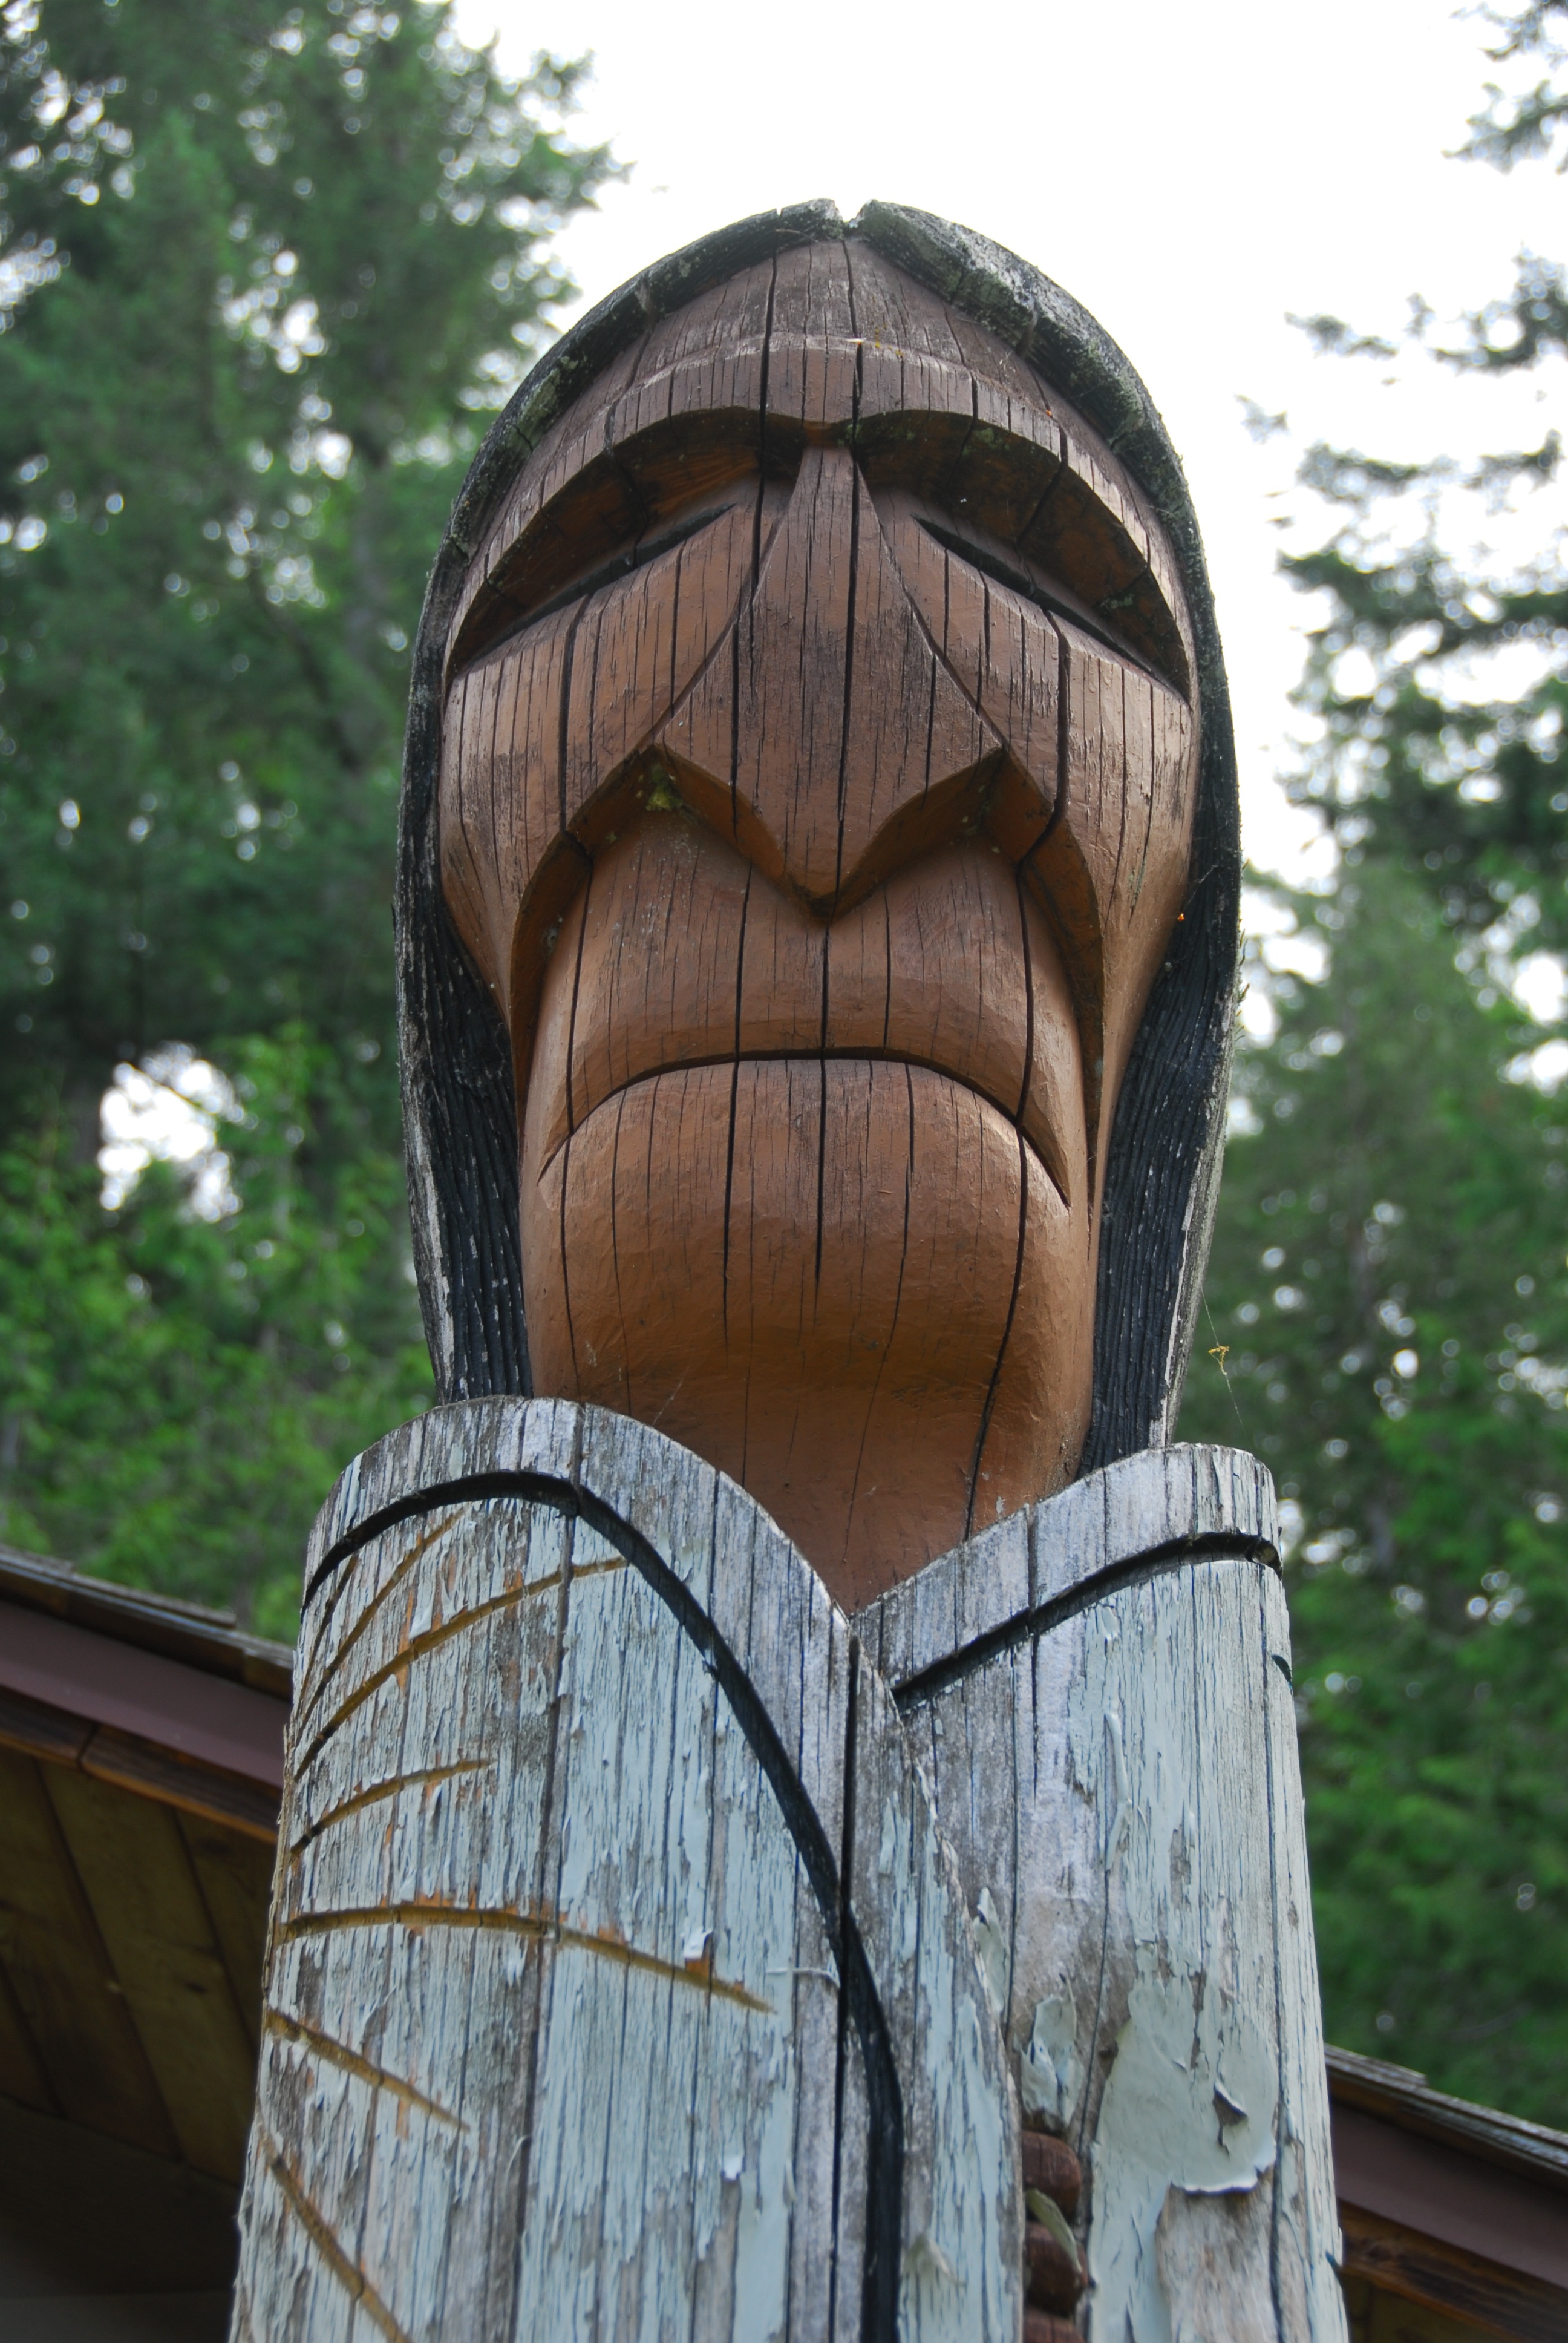
forest, wood, monument, statue, brown, native, sculpture, art, temple, carving, totem, chief, man made object, outdoor structure